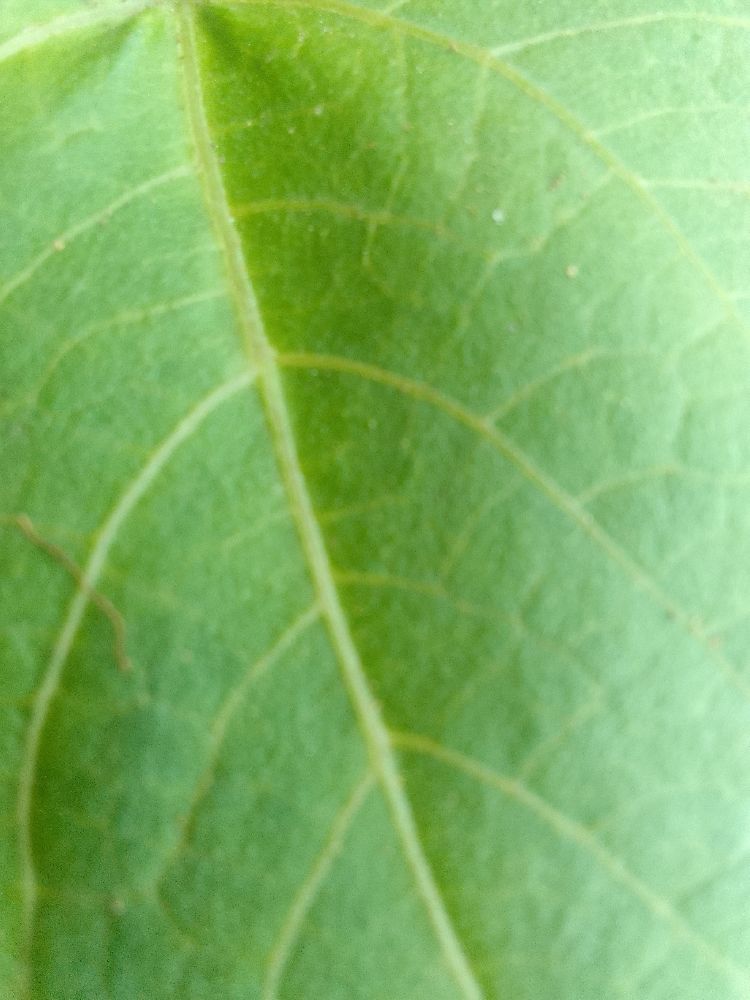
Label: healthy